Freeway Phantom

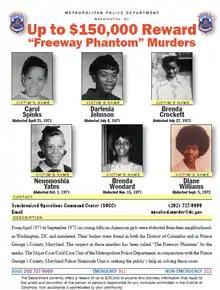
Metropolitan Police Department reward poster appealing for information regarding the "Freeway Phantom"

The Freeway Phantom is the pseudonym of an unidentified serial killer who murdered five girls and a woman in Washington, D.C., between April 1971 and September 1972.